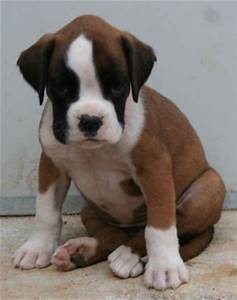
Label: cane